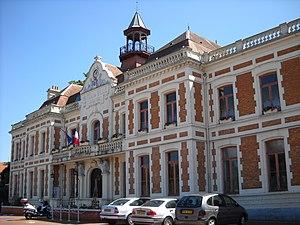
L'hôtel de ville de Carvin, Pas-de-Calais, fr:France.
Carvin est une commune française située dans le département du Pas-de-Calais en région Hauts-de-France.
L'hôtel de ville de Carvin est un ancien château devenu l'hôtel de ville de Carvin.
Trois-cent-cinquante-trois biens du bassin minier du Nord-Pas-de-Calais ont été inscrits sur la liste du patrimoine mondial de l'humanité le 30 juin 2012, lors de la trente-sixième session du comité du patrimoine mondial, organisé par l'Unesco du 24 juin au 6 juillet 2012 à Saint-Pétersbourg.